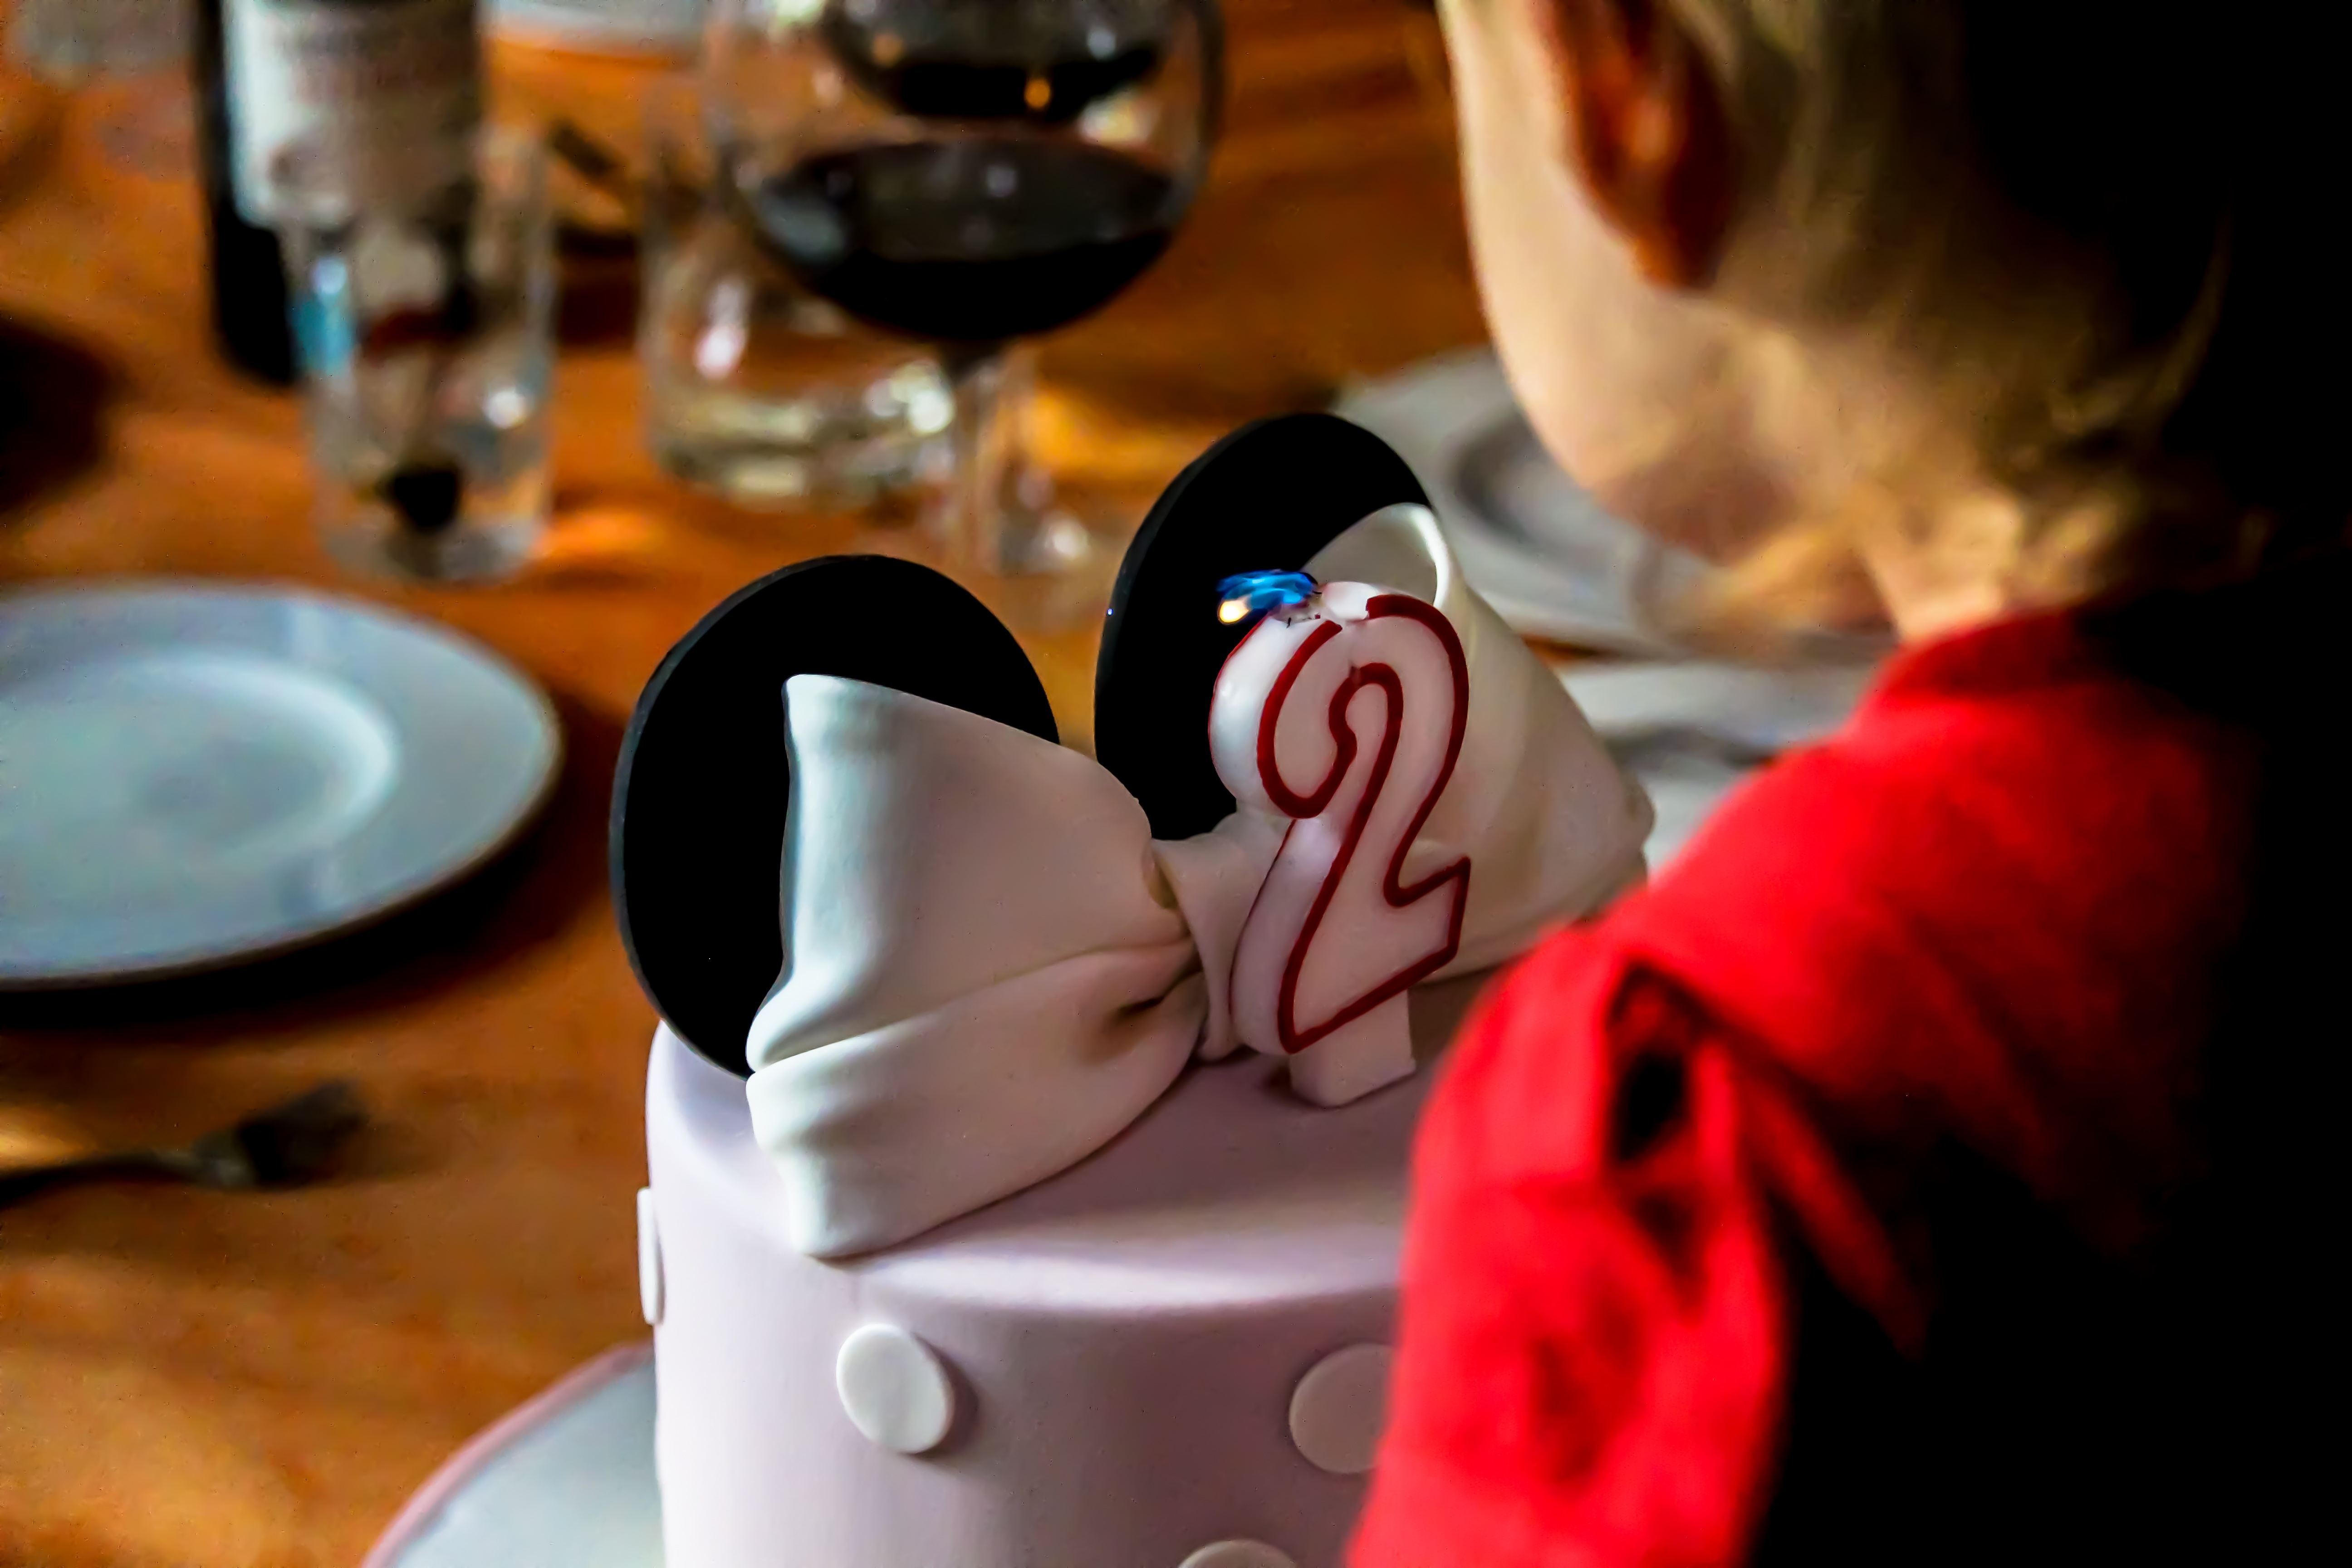
girl, food, red, cake, birthday cake, disney, birthday, sense